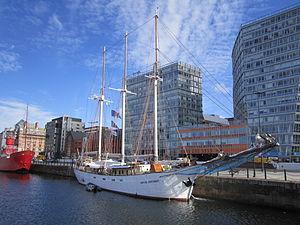
Les Tall Ships' Races 2013 sont des courses de grands voiliers qui se sont déroulés, cette année-là en trois endroits dans le monde :